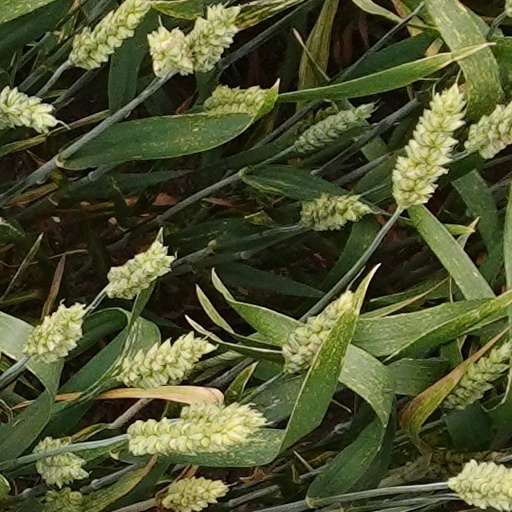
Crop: wheat